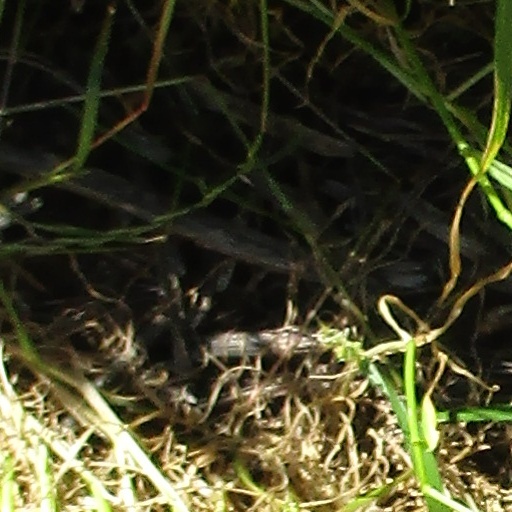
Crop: wheat